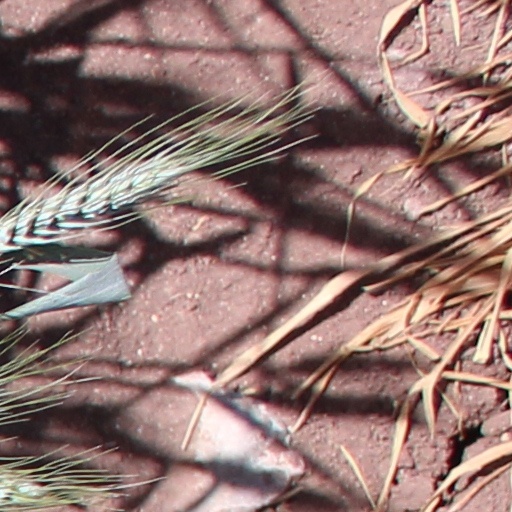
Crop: wheat